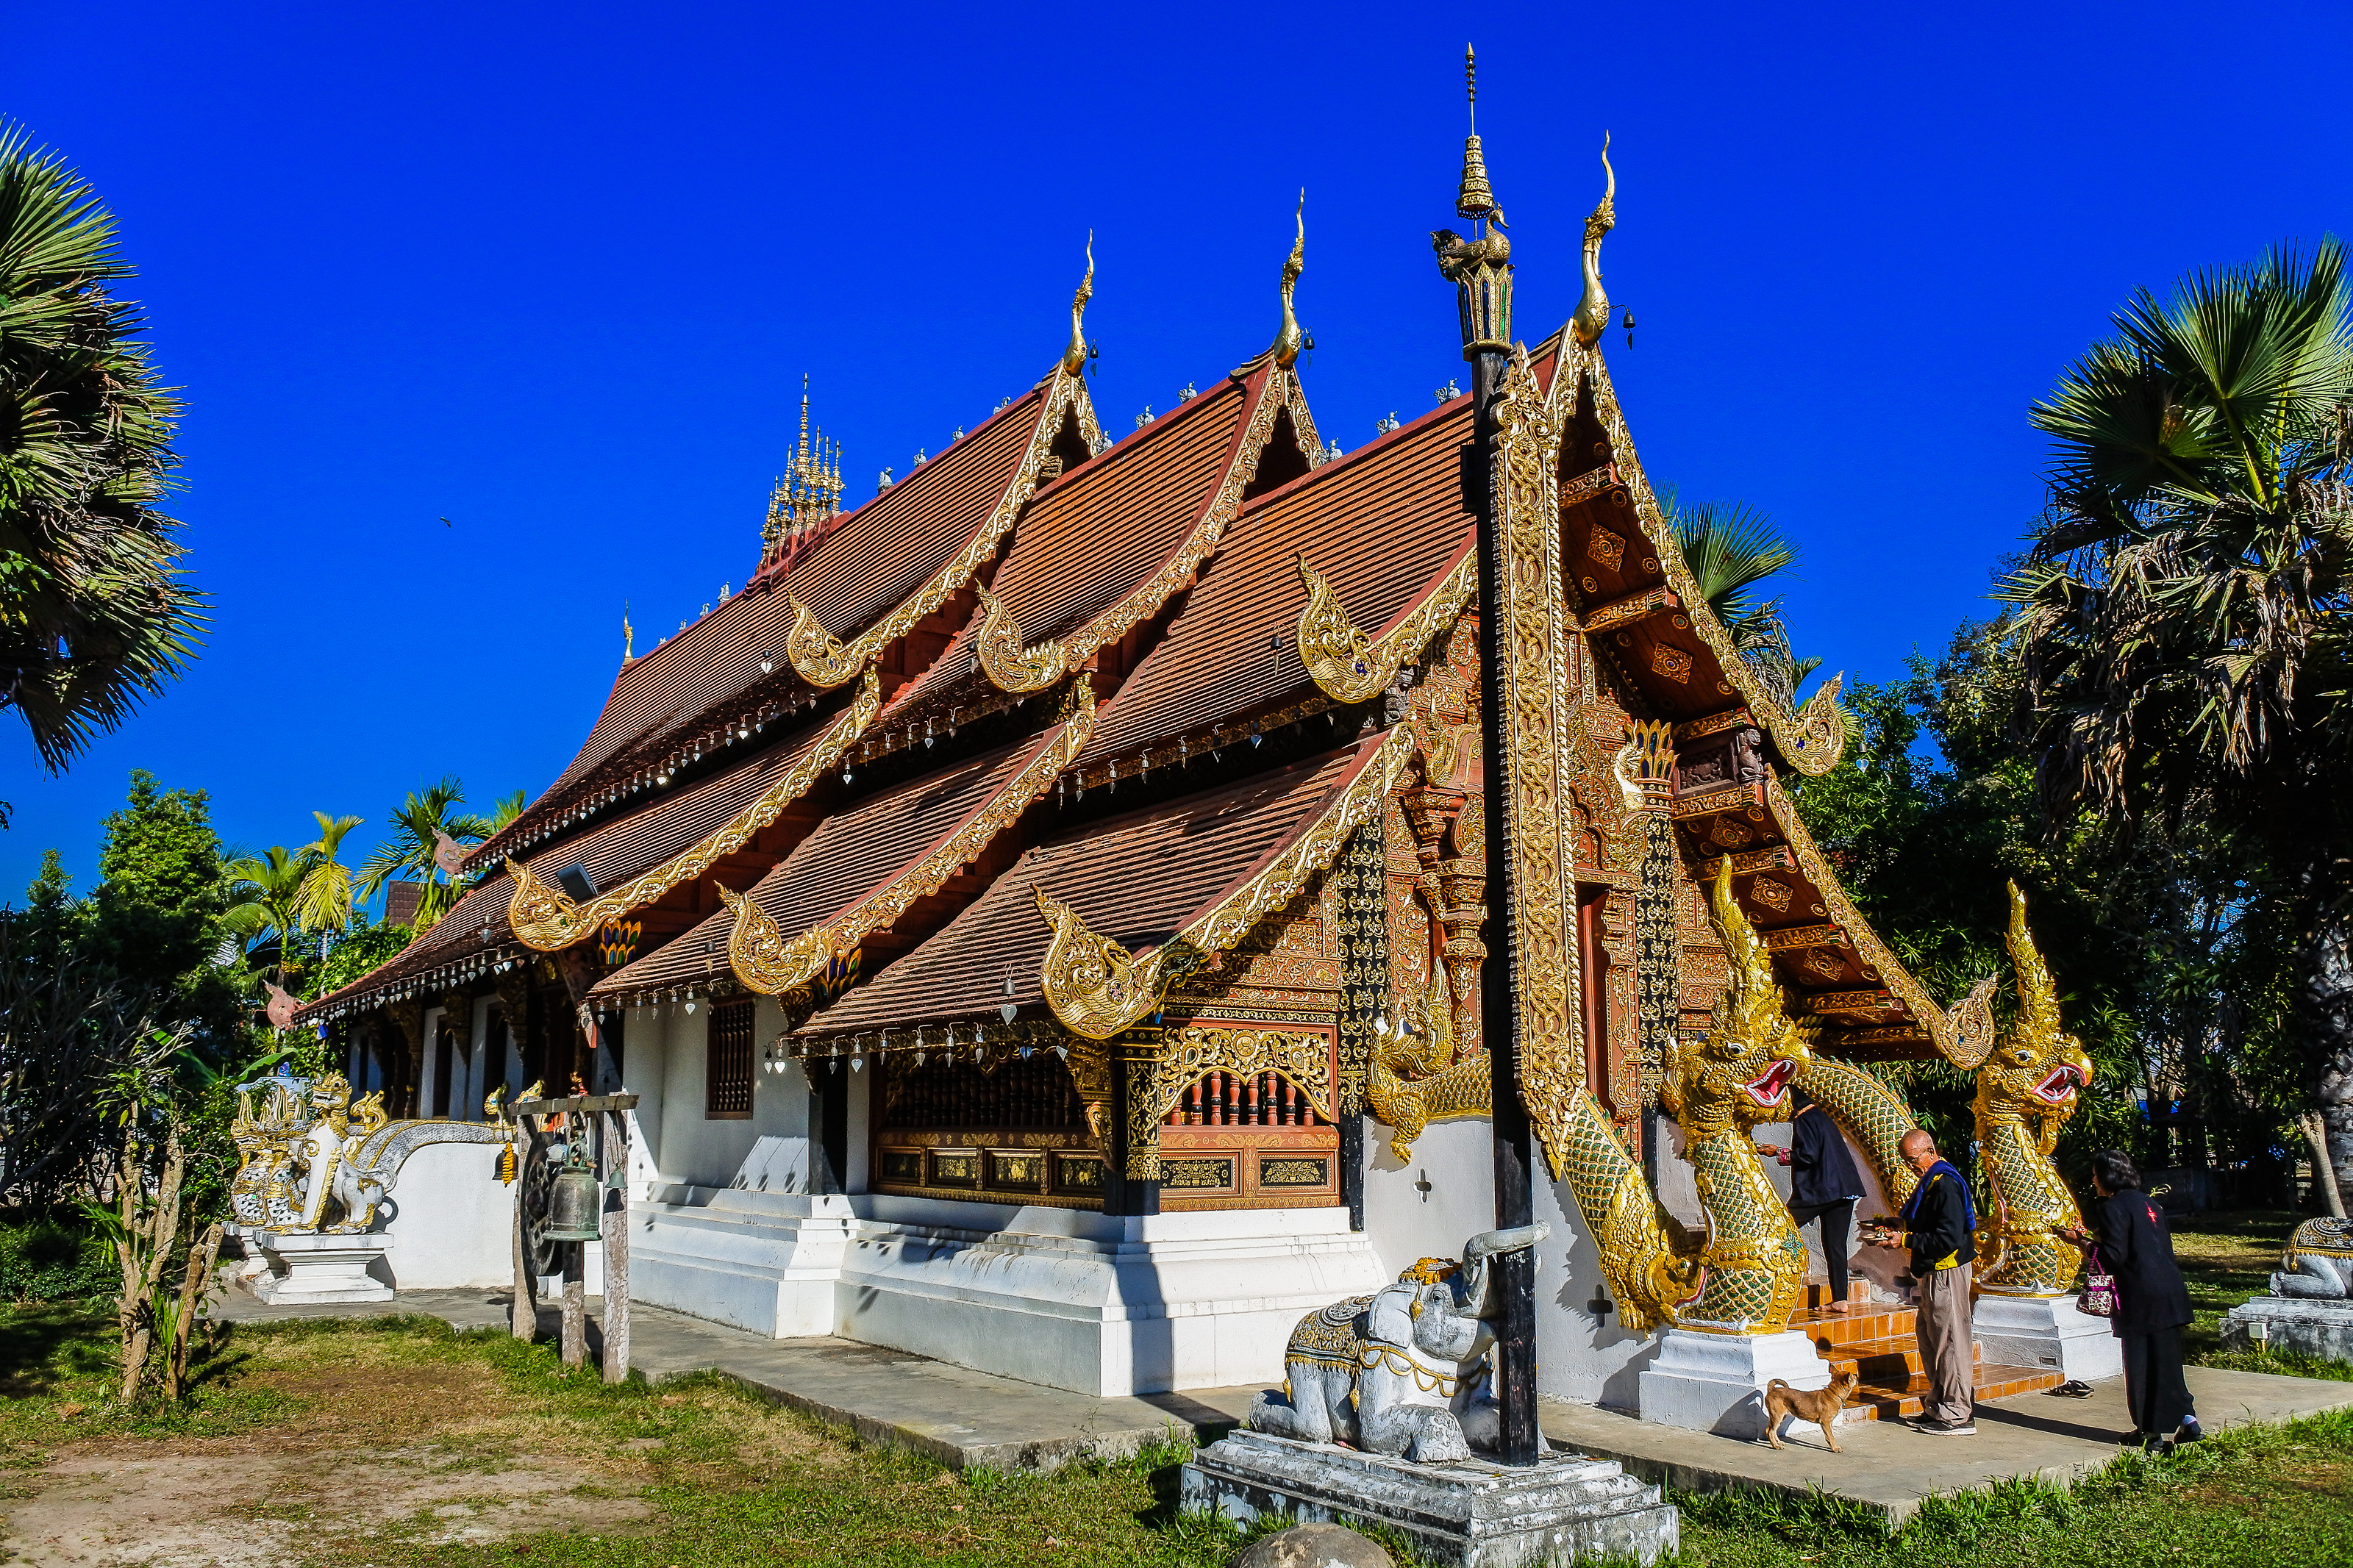
archaeological site, northern, building, beautiful, son, buddha, thailand, golden, pai, landmark, sky, old, oriental, heritage, thai, history, spirituality, ancient, hong, traditional, style, worship, religious, don, city, north, tourism, monument, gold, mae, tourist, world, architecture, art, chai, famous, green, asia, asian, sri, wat, buddhism, religion, green background, monastery, attraction, culture, buddhist, temple, travel, place of worship, shrine, historic site, chinese architecture, japanese architecture, facade, leisure, roof, tourist attraction